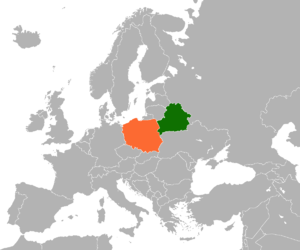
Les relations entre la Biélorussie et la Pologne sont de l'ordre des relations extérieures, depuis le 2 mars 1992. La Pologne a en effet été un des premiers pays à reconnaître l'indépendance de la Biélorussie. Les langues de ces deux pays sont relativement proches. La Biélorussie a une ambassade à Varsovie et trois consulats dans les villes de Gdańsk, de Białystok et de Biała Podlaska tandis que la Pologne est représentée en Biélorussie par son ambassade à Minsk, et deux consultats à Brest et à Hrodna.